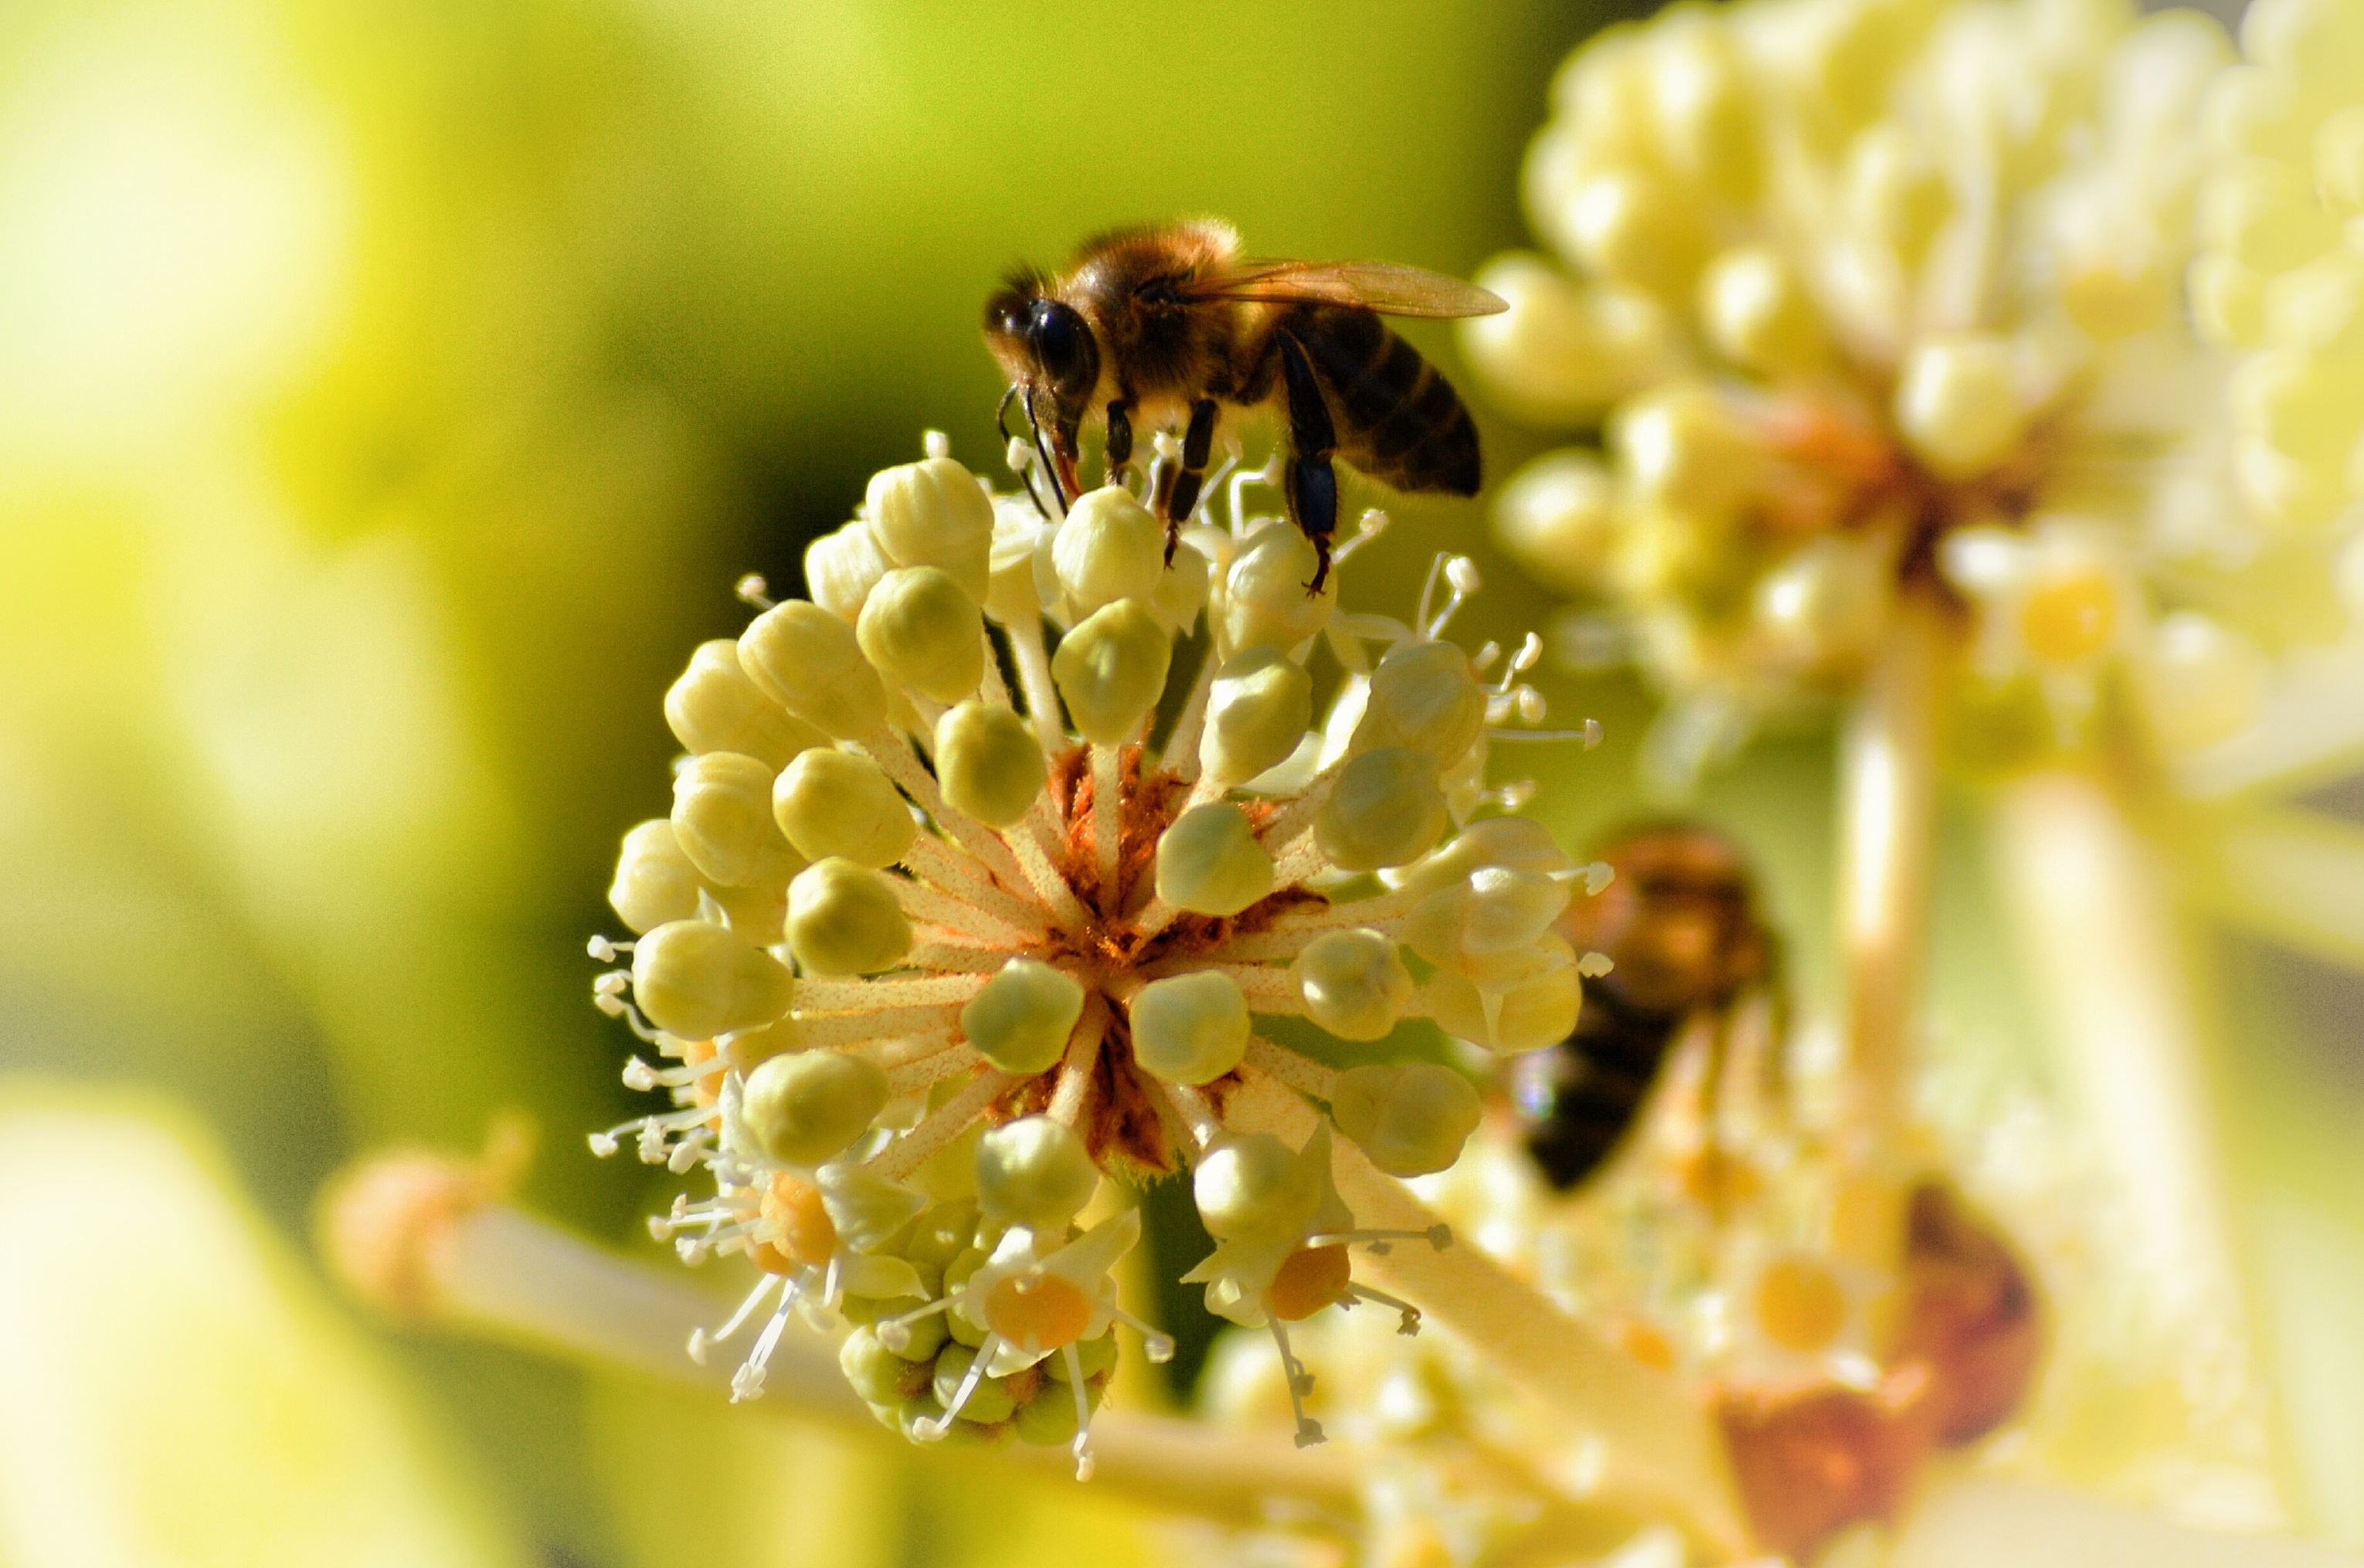
blossom, photography, flower, pollen, insect, macro, botany, yellow, flora, fauna, invertebrate, close up, bee, nectar, macro photography, honey bee, membrane winged insect